Queanbeyan Football Club

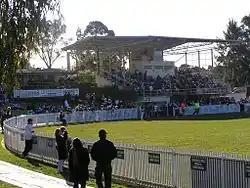
Dairy Farmers Park. Home Ground of the Queanbeyan Tigers.

The club entered the NEAFL for the competition's inaugural season in 2011. In 2012 it won the Eastern Conference premiership with an 18.13.121 over Sydney Swans 13.13.91.